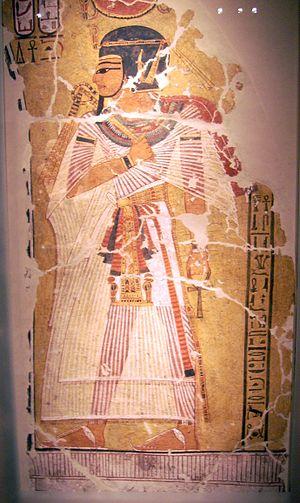
Amenhotep Iᵉʳ, « Amon est satisfait » est le deuxième souverain de la XVIIIᵉ dynastie. Fils cadet d’Ahmôsis Iᵉʳ et d’Ahmès-Néfertary, il n'est pas destiné au trône. Mais le décès de son frère aîné, Ahmosé-Ânkh, durant les huit dernières années du règne d’Ahmôsis Iᵉʳ, fait de lui le prince héritier. Après son accession au trône, il règne pendant environ vingt-et-un ans.